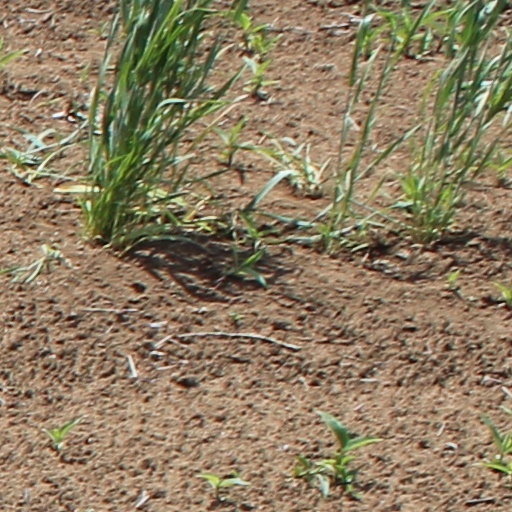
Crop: wheat